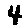
Label: 4